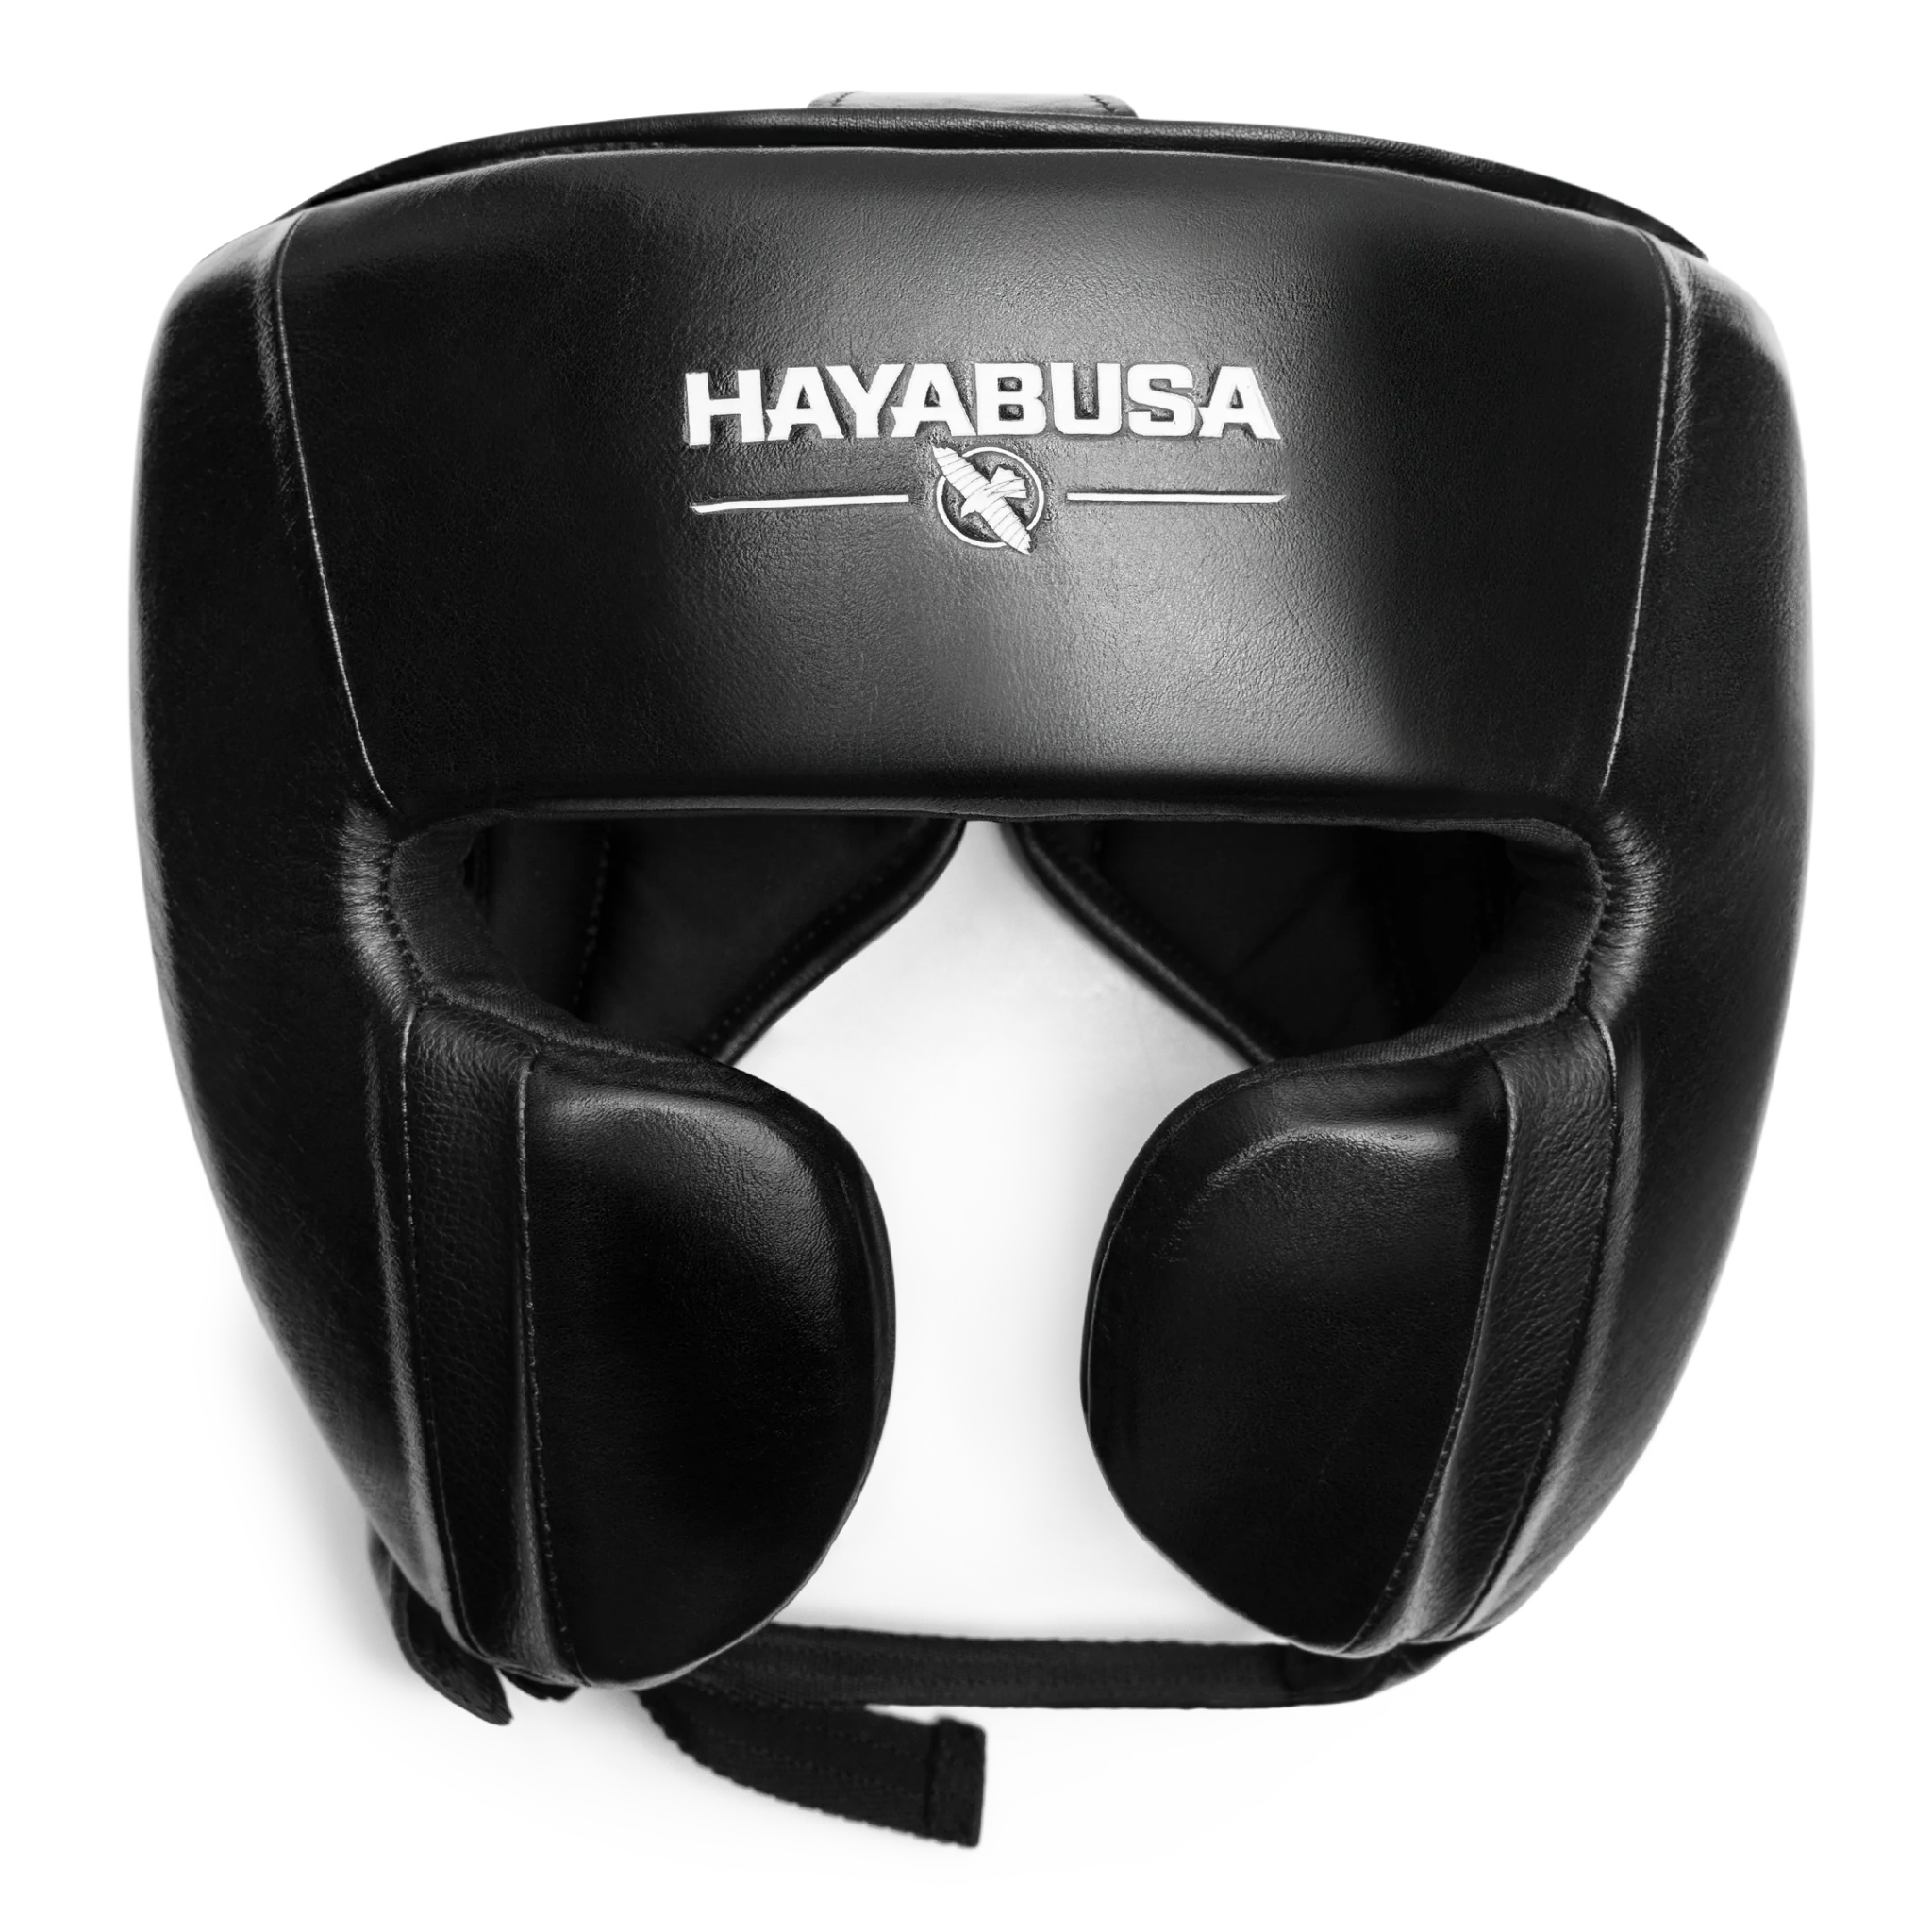
Hayabusa Pro Boxing Headgear
Full coverage padding complete with curved cheek protection Crafted entirely of supple top-grain cowhide leather Lightweight, ergonomic design with ultra wide field of vision Lace closure on the crown and back with adjustable chin strap Silky smooth nylon lining keeps you cool Perfect for sparring and professional training
Brand: Hayabusa
Category: Sporting Goods > Athletics > Boxing & Martial Arts > Boxing & Martial Arts Protective Gear > Boxing & Martial Arts Headgear